COVID-19 pandemic in Rwanda

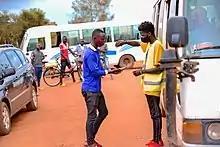
Sanitizing a passenger at a bus park to support prevention of COVID-19 in Rwanda.

Sabin Nsanzimana has said that all COVID-positive patients were taken to a treatment centre for monitoring.